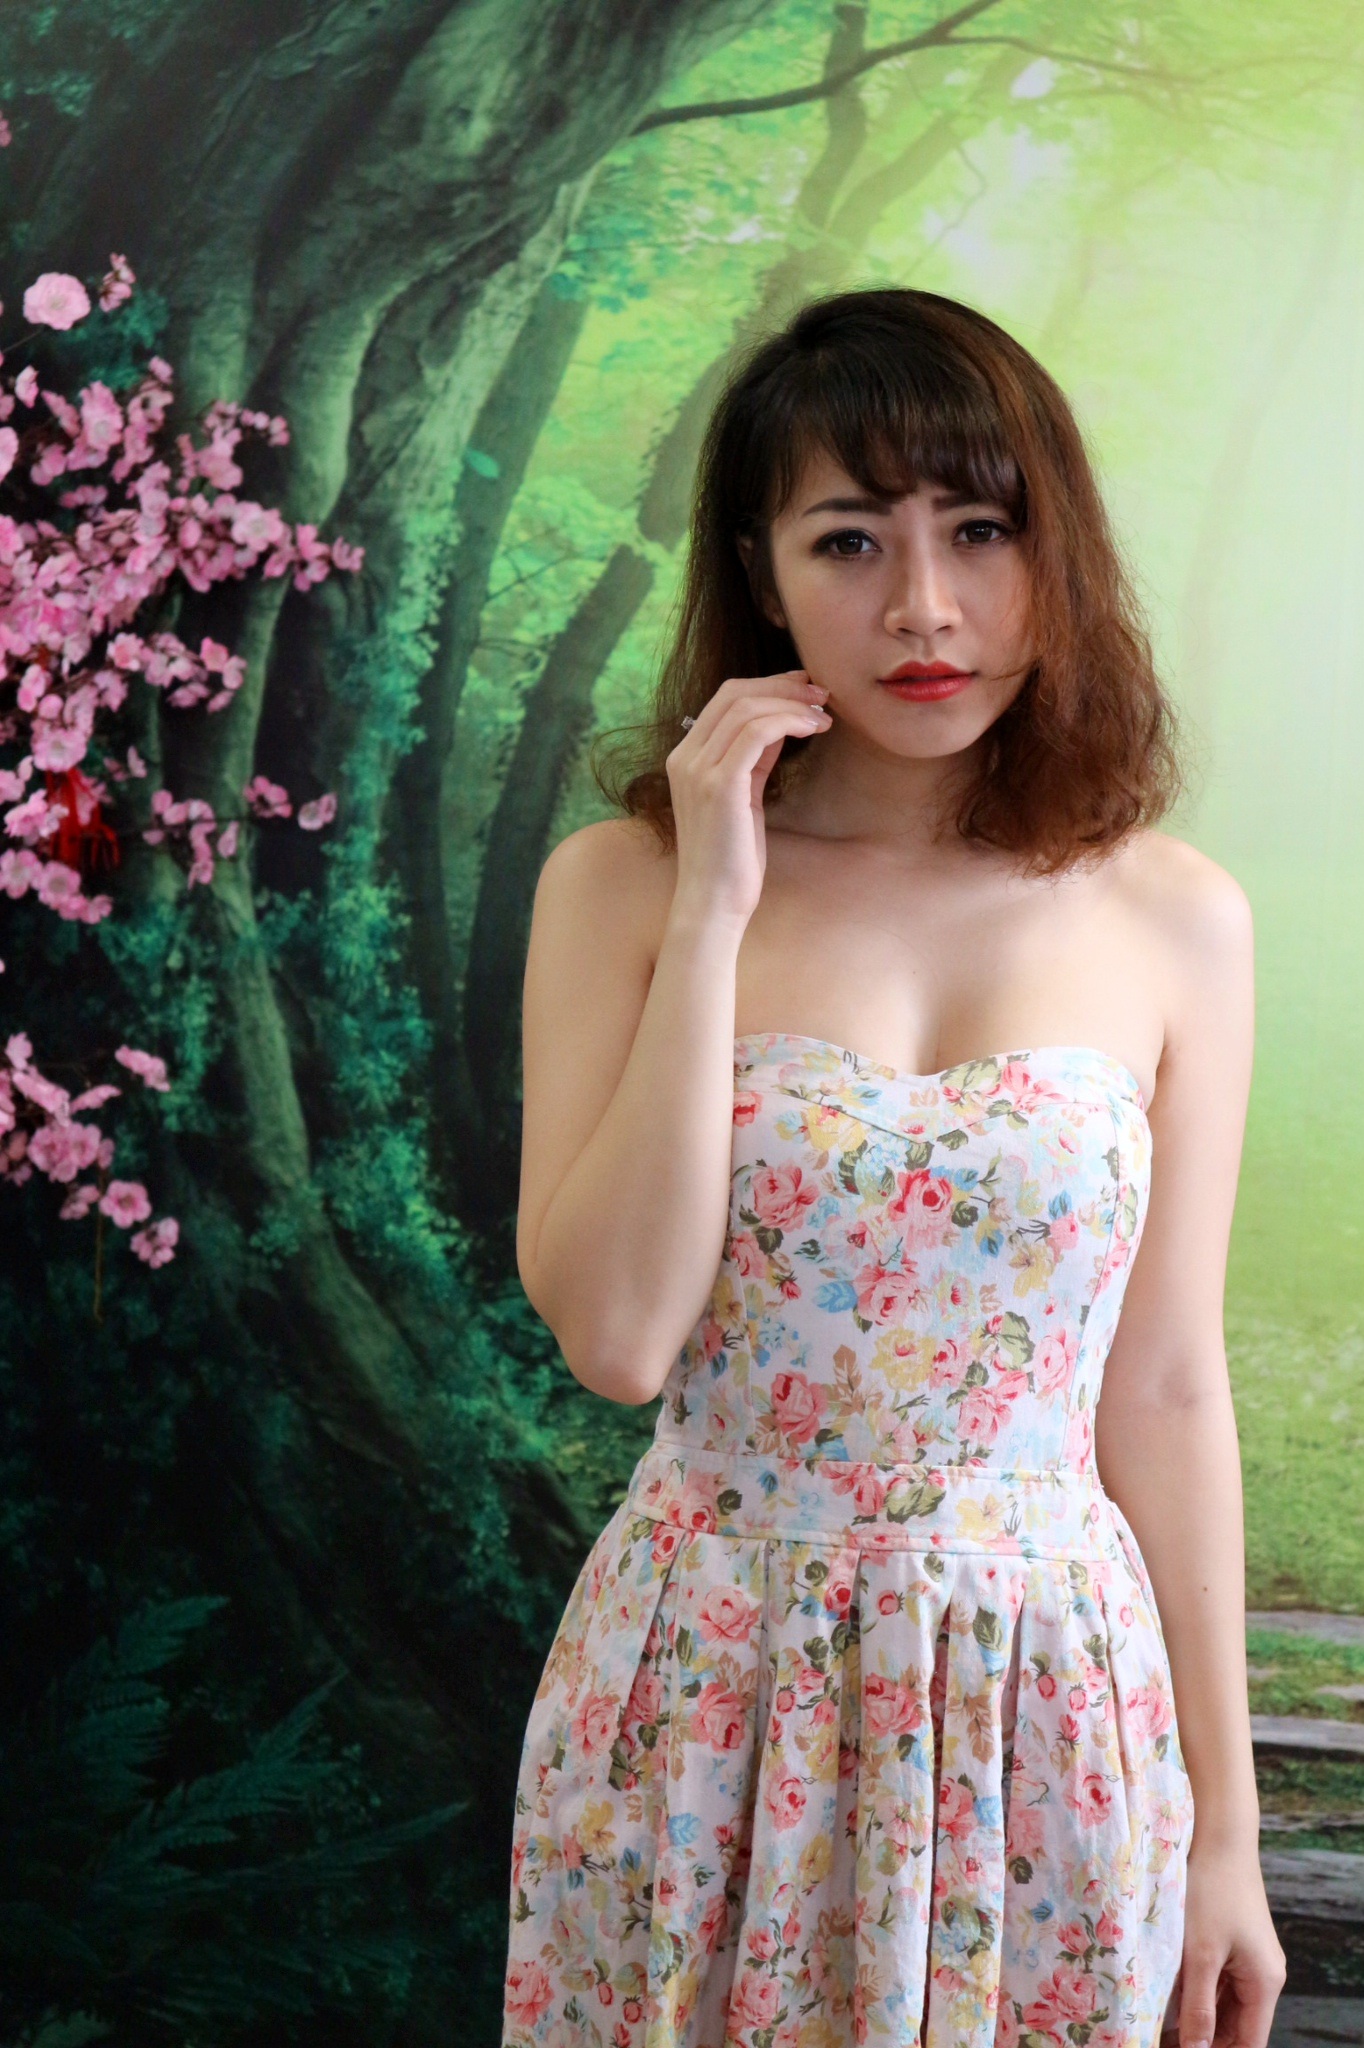
person, girl, woman, photography, flower, portrait, model, spring, green, high, fashion, clothing, lady, pink, blonde, season, hairstyle, smiling, long hair, dress, lovely, eye, hot, beauty, beautiful, shy, graceful, abdomen, photo shoot, brown eyes, red lips, nice dress, white skin, girly, girl 2016, young style, vietnam women, big eye, portrait photography, art model